Miniskirt

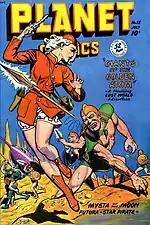
July 1948 "Planet Comics" cover featuring a combination of metallic-color miniskirt and boots

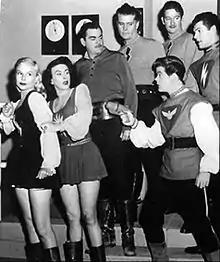
The "Space Patrol" cast

Extremely short skirts became a staple of 20th-century science fiction, particularly in 1940s pulp artwork such as that by Earle K. Bergey, who depicted futuristic women in a "stereotyped combination" of metallic miniskirt, bra and boots. The "sci-fi miniskirt" was seen in genre films and television programmes as well as on comic book covers. The very short skirts worn by regular female characters Carol and Tonga (played by Virginia Hewitt and Nina Bara) in the 1950–55 television series "Space Patrol" are considered as probably the first 'micro-minis' to have been seen on American television. Only one formal complaint relating to the skirts has been known, by an advertisement agency regarding an upwards shot of Carol climbing a ladder. Hewitt pointed out that even though the complainant claimed they could see up her skirt, her matching tights rendered her effectively clothed from neck to ankle. Otherwise, "Space Patrol" was applauded for being wholesome and family-friendly, even though the women's short skirts would have been unacceptable in other contexts. Although the 30th-century women in "Space Patrol" were empowered, experts in their field, and largely treated as equals, "it was the skirts that fuelled indelible memories." The "Space Patrol" skirts were not the shortest to be broadcast at the time. The German-made American 1954 series "Flash Gordon" showed Dale Arden (played by Irene Champlin) in an even shorter skirt.